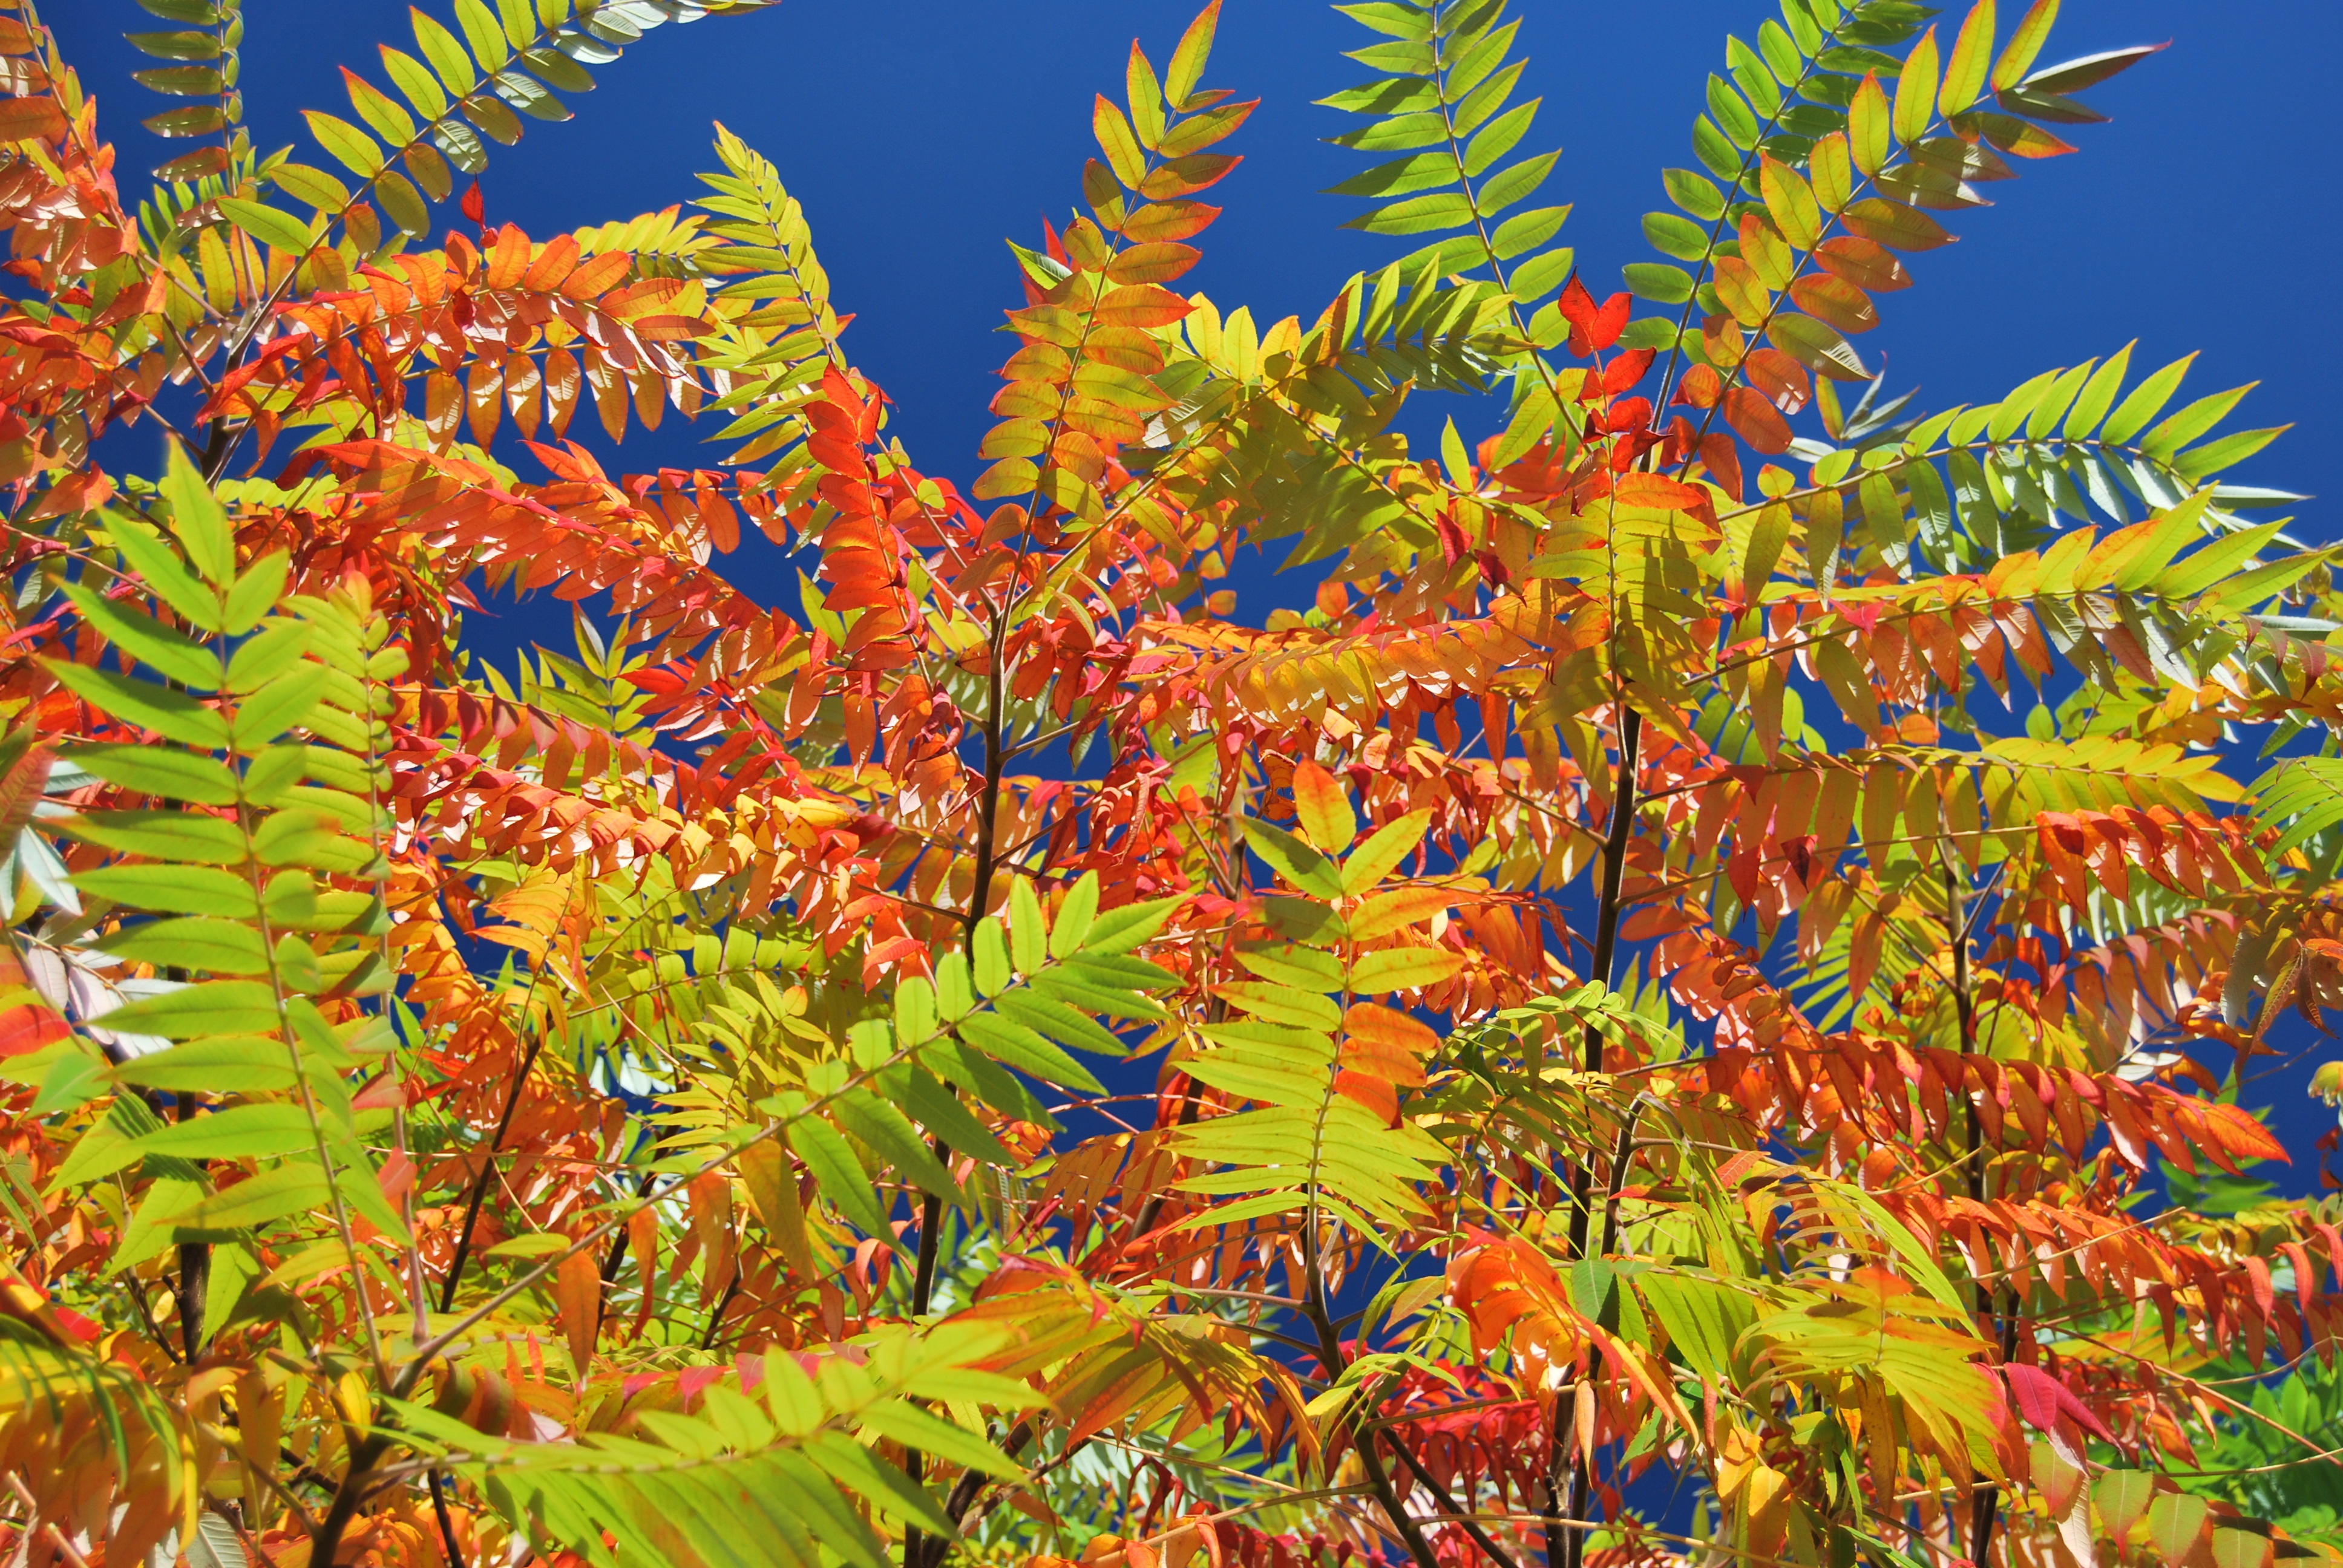
nature, plant, leaf, flower, foliage, jungle, autumn, botany, colorful, flora, coral reef, colors, shrub, habitat, colored, ecosystem, colorful leaves, natural environment, land plant